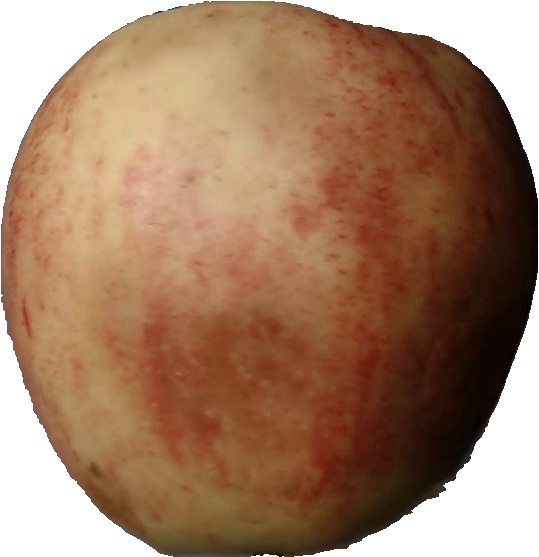
Label: apple_red_3